2007 Royal Mail industrial disputes

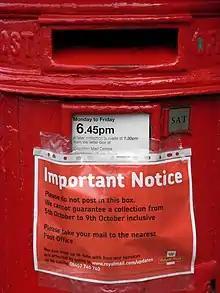
Notice about the postal strike on a pillar box

The dispute centred on 'modernisation plans' which Royal Mail said were required to remain competitive, however the CWU believed that these might have led to around 40,000 job losses. Additionally there were disputes surrounding flexible working hours, pay rises and pensions.